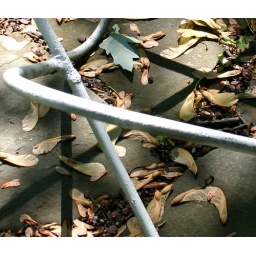
Circa 1960 butterfly chair on a stone patio, beneath a maple tree.